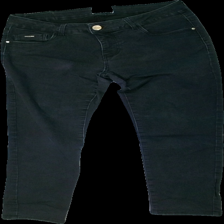
View: front
Type: Jeans
Category: Ladies
Brand: Not in the list
Brand text on label: Isay
Colors: Black
Material: 67% cotton, 29% polyester, 4% elastane
Pattern: Other
Cut: Regular
Size: 38
Season: All
Trend: Denim
Stains: Minor
Price range: <50
Recommended usage: Export